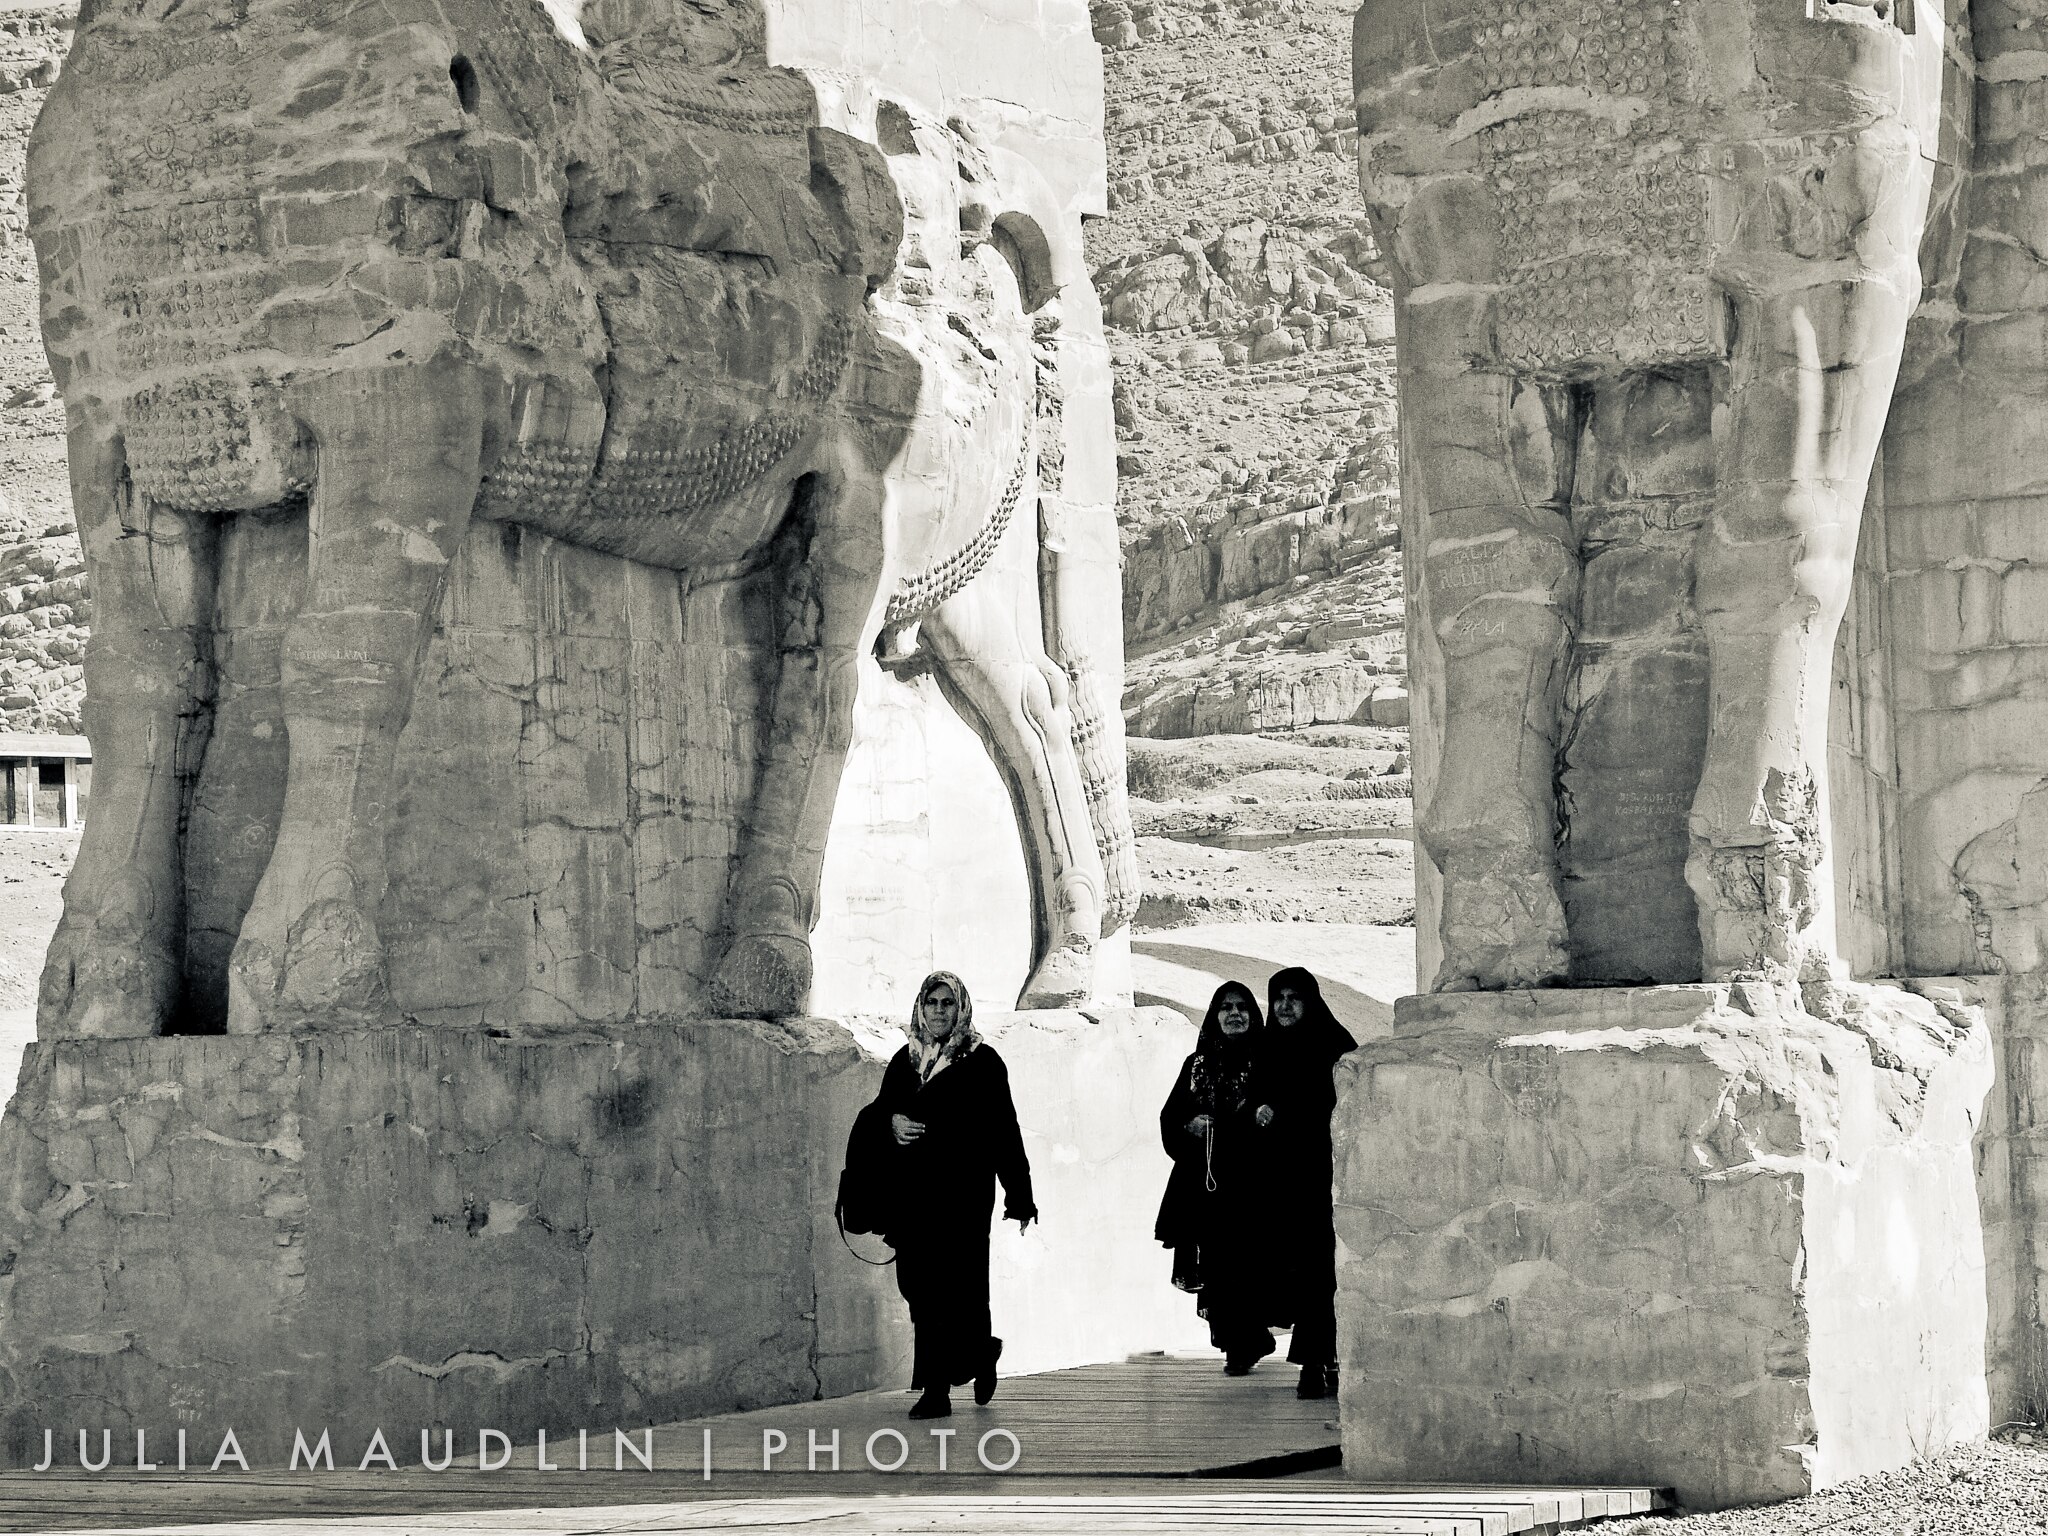
Title: Women and the Gate of All Nations, Persepolis, Iran (10059063395)
Description: Women and the Gate of All Nations, Persepolis, Iran
Date: 2013-10-02 13:31
Categories: Flickr images reviewed by FlickreviewR 2, 2013 in Persepolis, People in Persepolis, Details of Gate of All Nations, Photographs by Julia Maudlin